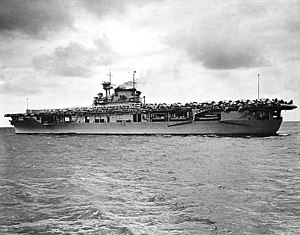
USS Enterprise (CV-6) / Galleri
USS Enterprise (CV-6) med kælenavnet Big E var den amerikanske flådes 6. hangarskib og det 7. skib, der hed USS Enterprise. Skibet blev færdigbygget i 1936 og var et af de tre amerikanske hangarskibe bygget før 2. verdenskrig, der overlevede krigen. Under Stillehavskrigen deltog det i stort set alle store slag som Slaget om Midway, Slaget om Guadalcanal, Slaget øst for Salomonøerne og Slaget om Leyte Gulf. Skibet var det højest dekorerede amerikanske krigskib under 2. verdenskrig og betragtes som måske det største skib i amerikansk militær historie.